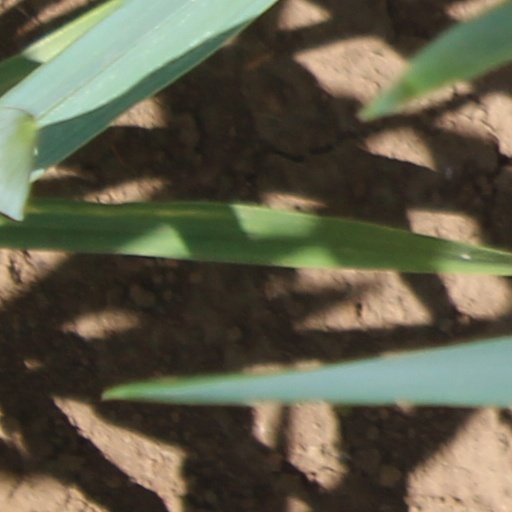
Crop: wheat